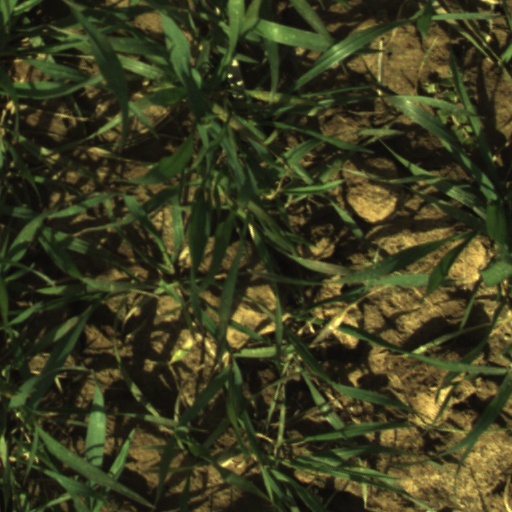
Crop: wheat